Wim Jansen

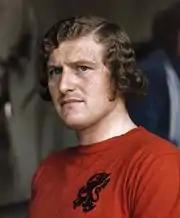
Jansen in 1974

He spent most of his playing career with his hometown team, Feyenoord, between 1965 and 1980. At Feyenoord, Jansen won four League Championships, one Dutch Cup, one UEFA Cup in 1974, and the European Cup in 1970 when Feyenoord defeated Celtic 2–1 in Milan. He scored once in the 1969–70 European Cup campaign, opening a 2–0 home win over A.C. Milan in the second leg of the second round, as Feyenoord overturned a 1–0 loss from the first game. He was the captain of their 1974 team which defeated Tottenham Hotspur 4–2 on aggregate.